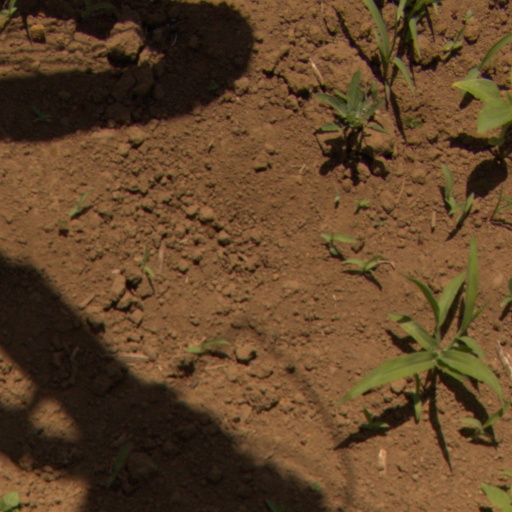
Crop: Jerusalem artichoke